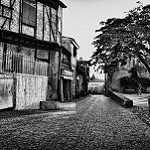
Label: B & W